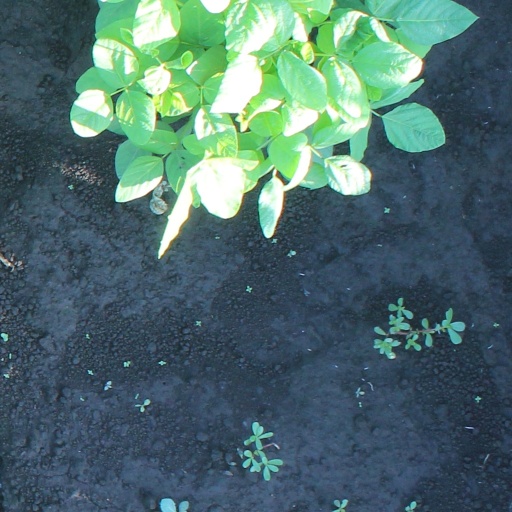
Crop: soybean